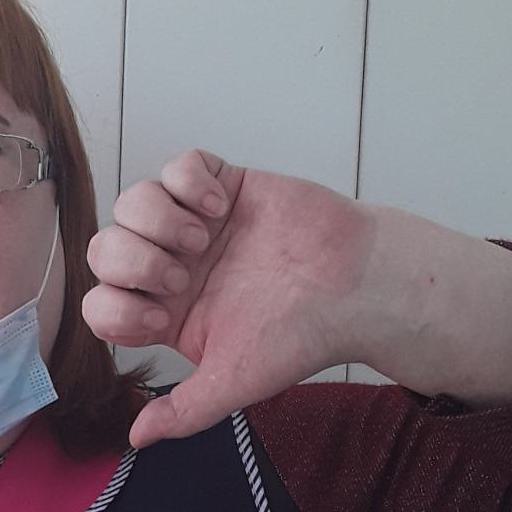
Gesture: dislike